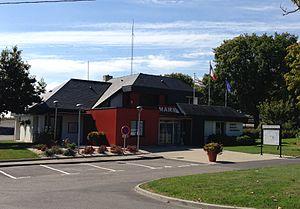
Mairie
Assérac est une commune de l'Ouest de la France, située dans le département de la Loire-Atlantique, en région Pays de la Loire. Elle fait partie du Pays de Guérande, un des pays traditionnels de Bretagne. On y a parlé le breton jusqu'au début du XIXᵉ siècle.